Total operating characteristic

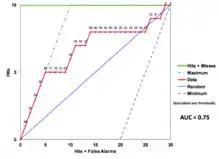
TOC curve with higher accuracy at high thresholds.

This TOC curve on the left exemplifies an instance in which the index variable has a high diagnostic ability at high thresholds near the origin, but random diagnostic ability at low thresholds near the upper right of the curve. The curve shows accurate diagnosis of presence until the curve reaches a threshold of 86. The curve then levels off and predicts around the random line.